Protestantism in Algeria

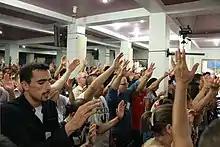
Kabyle Protestans from Algeria.

Protestants are a religious minority in Algeria. Figures in 2020 suggest that Protestants make up 0.03% of the country's population (or one in 10 Christians).